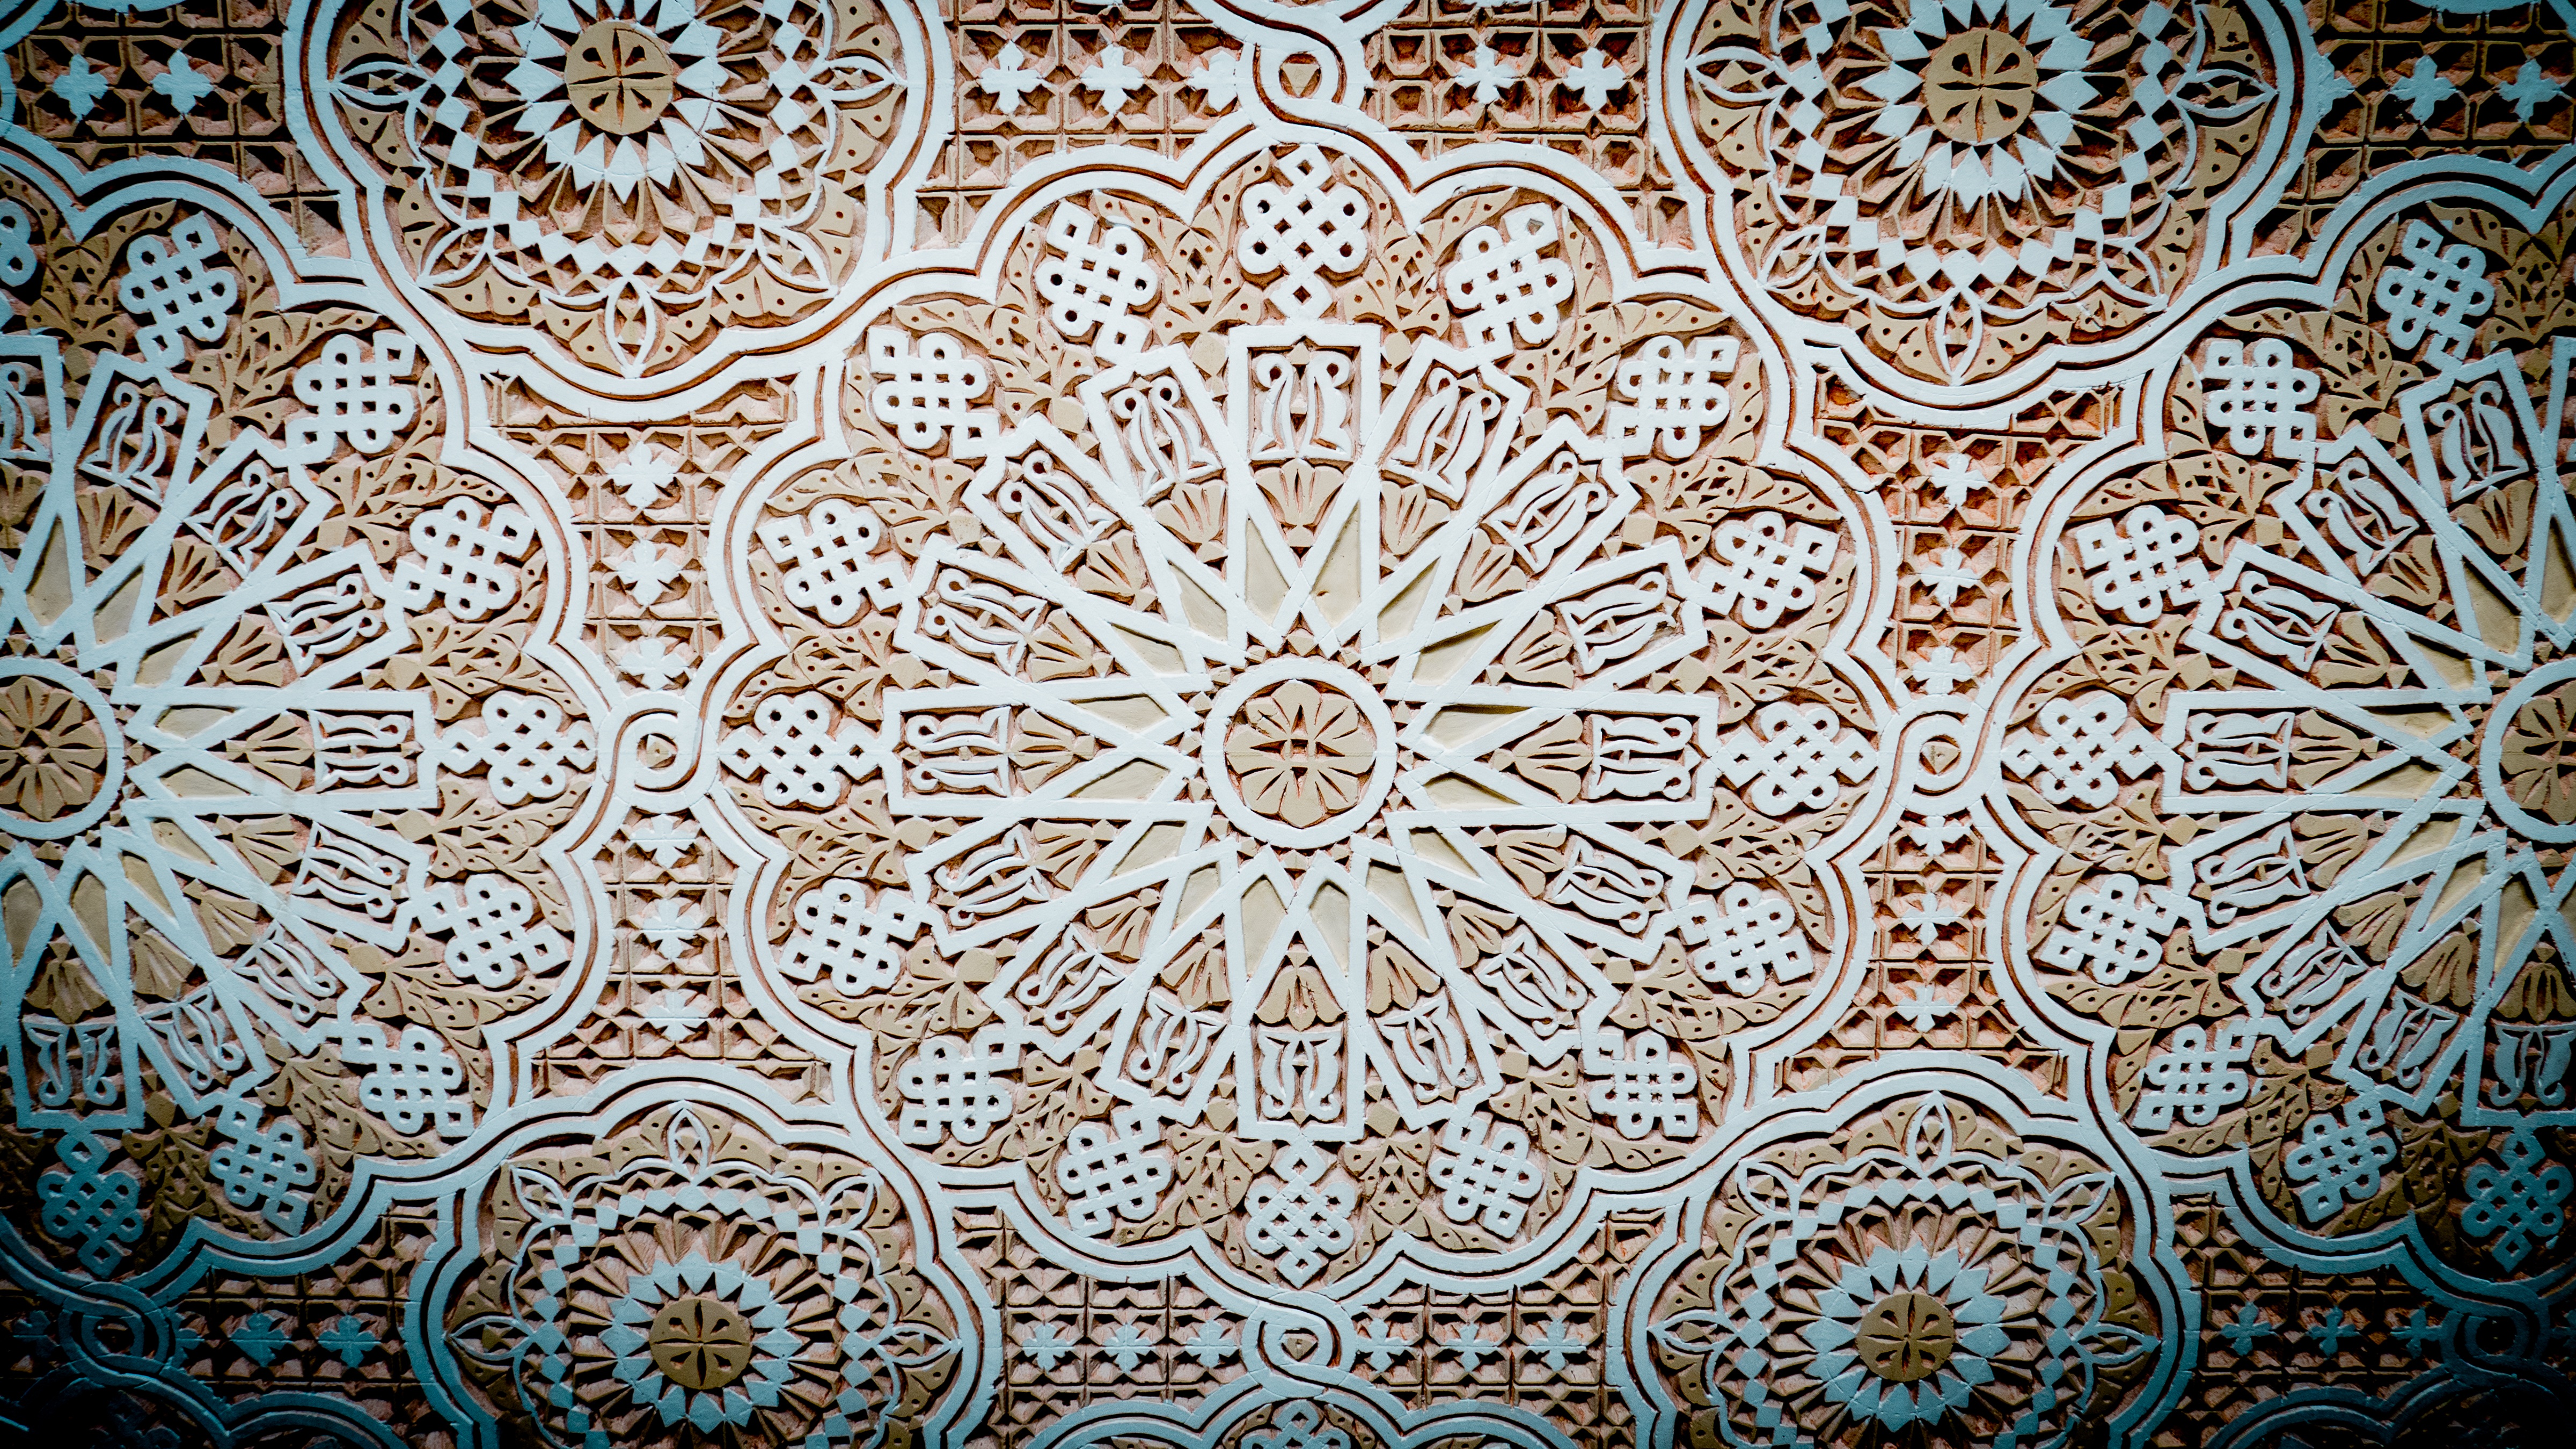
interior, ceiling, decoration, pattern, geometric, lace, craft, blanket, decor, material, ornament, deco, textile, art, design, moroccan, oriental, stucco, ornaments, arabic, islamic, flooring, arts and crafts, gibs, stucco ceiling, gibsstuck, stucco embellishment, doily